Ethan Allen

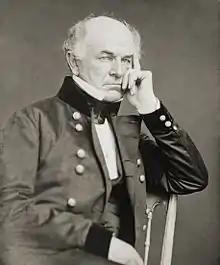
Union General Ethan Allen Hitchcock

In these years, Allen recovered from Thomas Young's widow, who was living in Albany, the manuscript that he and Young had worked on in his youth and began to develop it into the work that was published in 1785 as "Reason: the Only Oracle of Man". The work was a typical Allen polemic, but its target was religious, not political. Specifically targeted against Christianity, it was an unbridled attack against the Bible, established churches, and the powers of the priesthood. As a replacement for organized religion, he espoused a mixture of deism, Spinoza's naturalist views, and precursors of Transcendentalism, with man acting as a free agent within the natural world. While historians disagree over the exact authorship of the work, the writing contains clear indications of Allen's style.